MomoCon

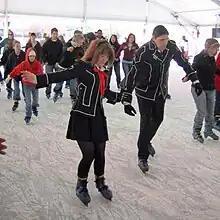
Cosplayers at MomoCon's Cosplayers on Ice 2008

MomoCon also sponsors local events that bolster awareness of the convention and of Japanese culture. Anime O-Tekku began this tradition by bringing many movies and gatherings to Georgia Tech's campus and Atlanta, and MomoCon continues it.